John Ray Webster

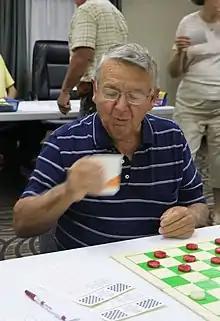
Webster in 2017

Captain John Ray Webster (born March 31, 1942) is an American competitive checkers player, veterinarian, farmer, retired military officer, and musician. A national checkers champion and grandmaster, Webster won the United States Blitz GAYP title at the American Checker Federation National Championship in 2011. He has won the North Carolina Checkers Championship eleven times and represented the United States, as a member of the United States International Checkers Team, in the World Checkers/Draughts Championship in England in 1989 and Las Vegas in 2005. In 2011 he represented the United States at the World Qualifier Checkers Tournament in Italy.